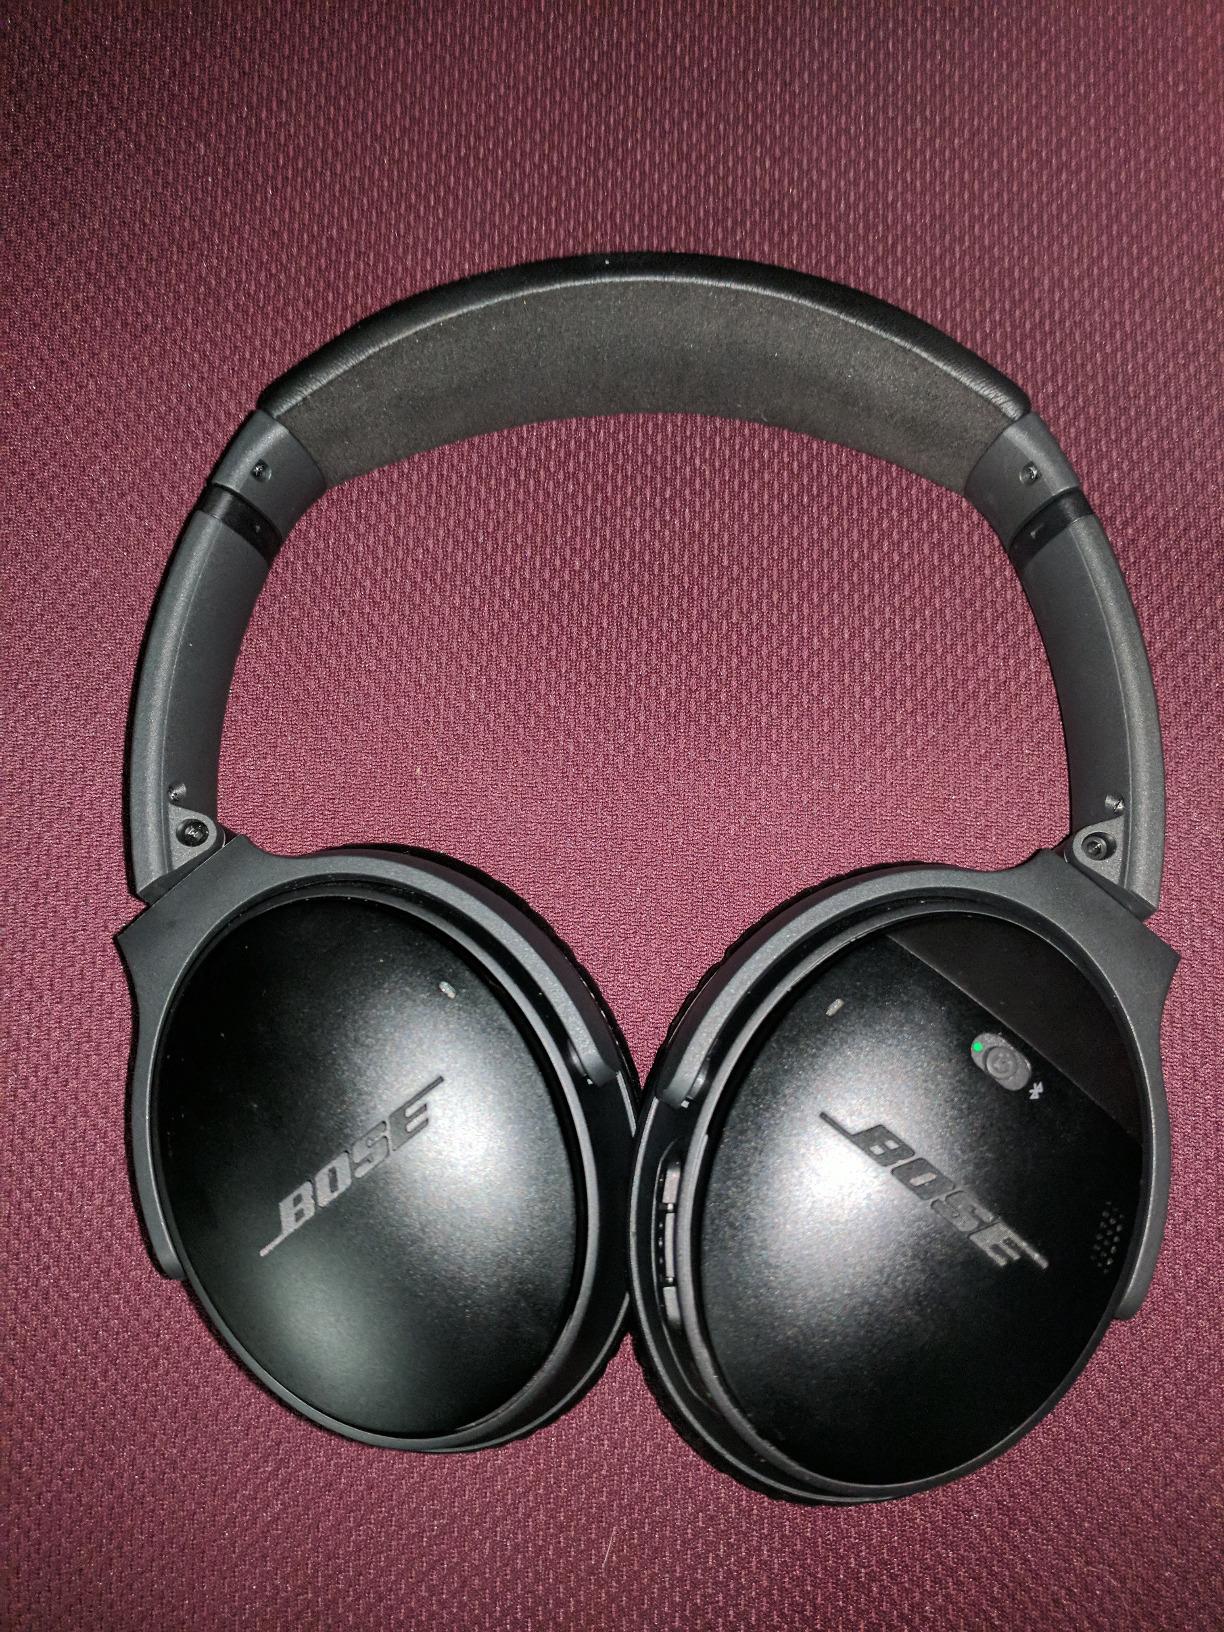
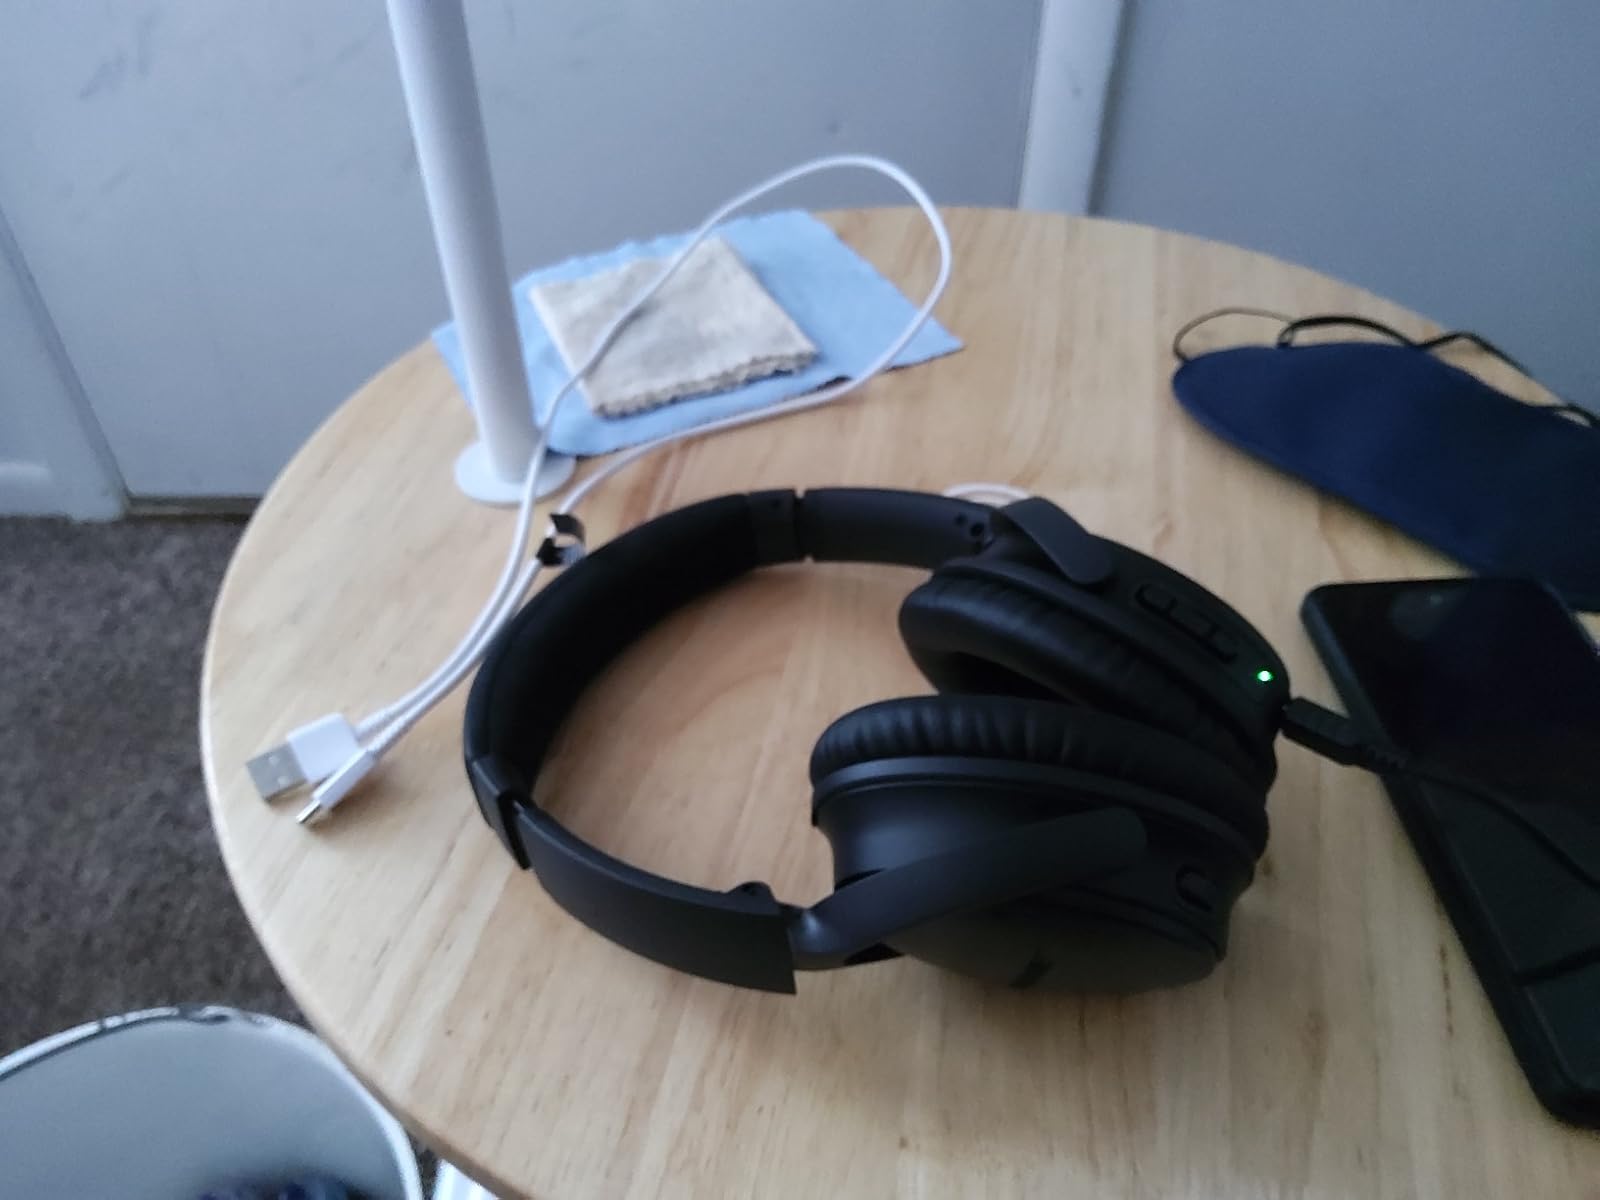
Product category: headphones
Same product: yes